Ocean of Soul

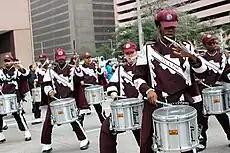
The "Funk Train" drumline at the 2019 MLK parade in downtown Houston

Besides TSU's televised football and select home basketball games, The Ocean has been featured in other events.